Taunusstein

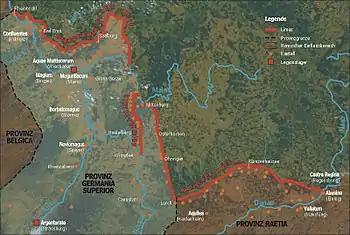
Map of Upper Germanic Limes

The north of Taunusstein is crossed by the Upper Germanic Limes, a line of frontier forts begun in AD 86 by the Romans which stretched from near Bonn on the Rhine to near Regensburg on the Danube. It divided the Roman Empire from the unconquered Germanic tribes. Close to Orlen and the Bundesstraße 417 is a replica of a Limes watchtower, right beside the remains of the castrum "Zugmantel".